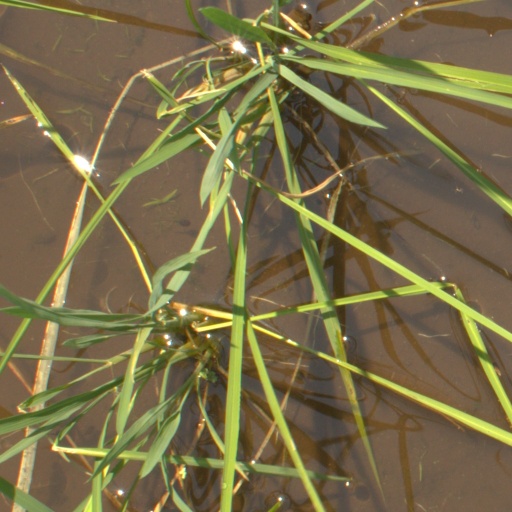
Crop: rice